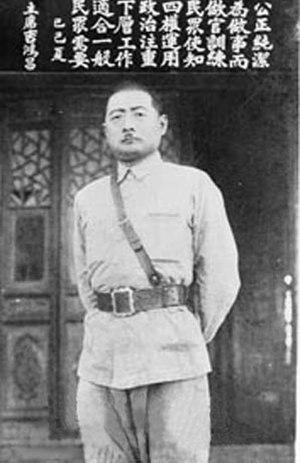
Ji Hongchang, de son nom de naissance Ji Hengli, est un général et patriote chinois.